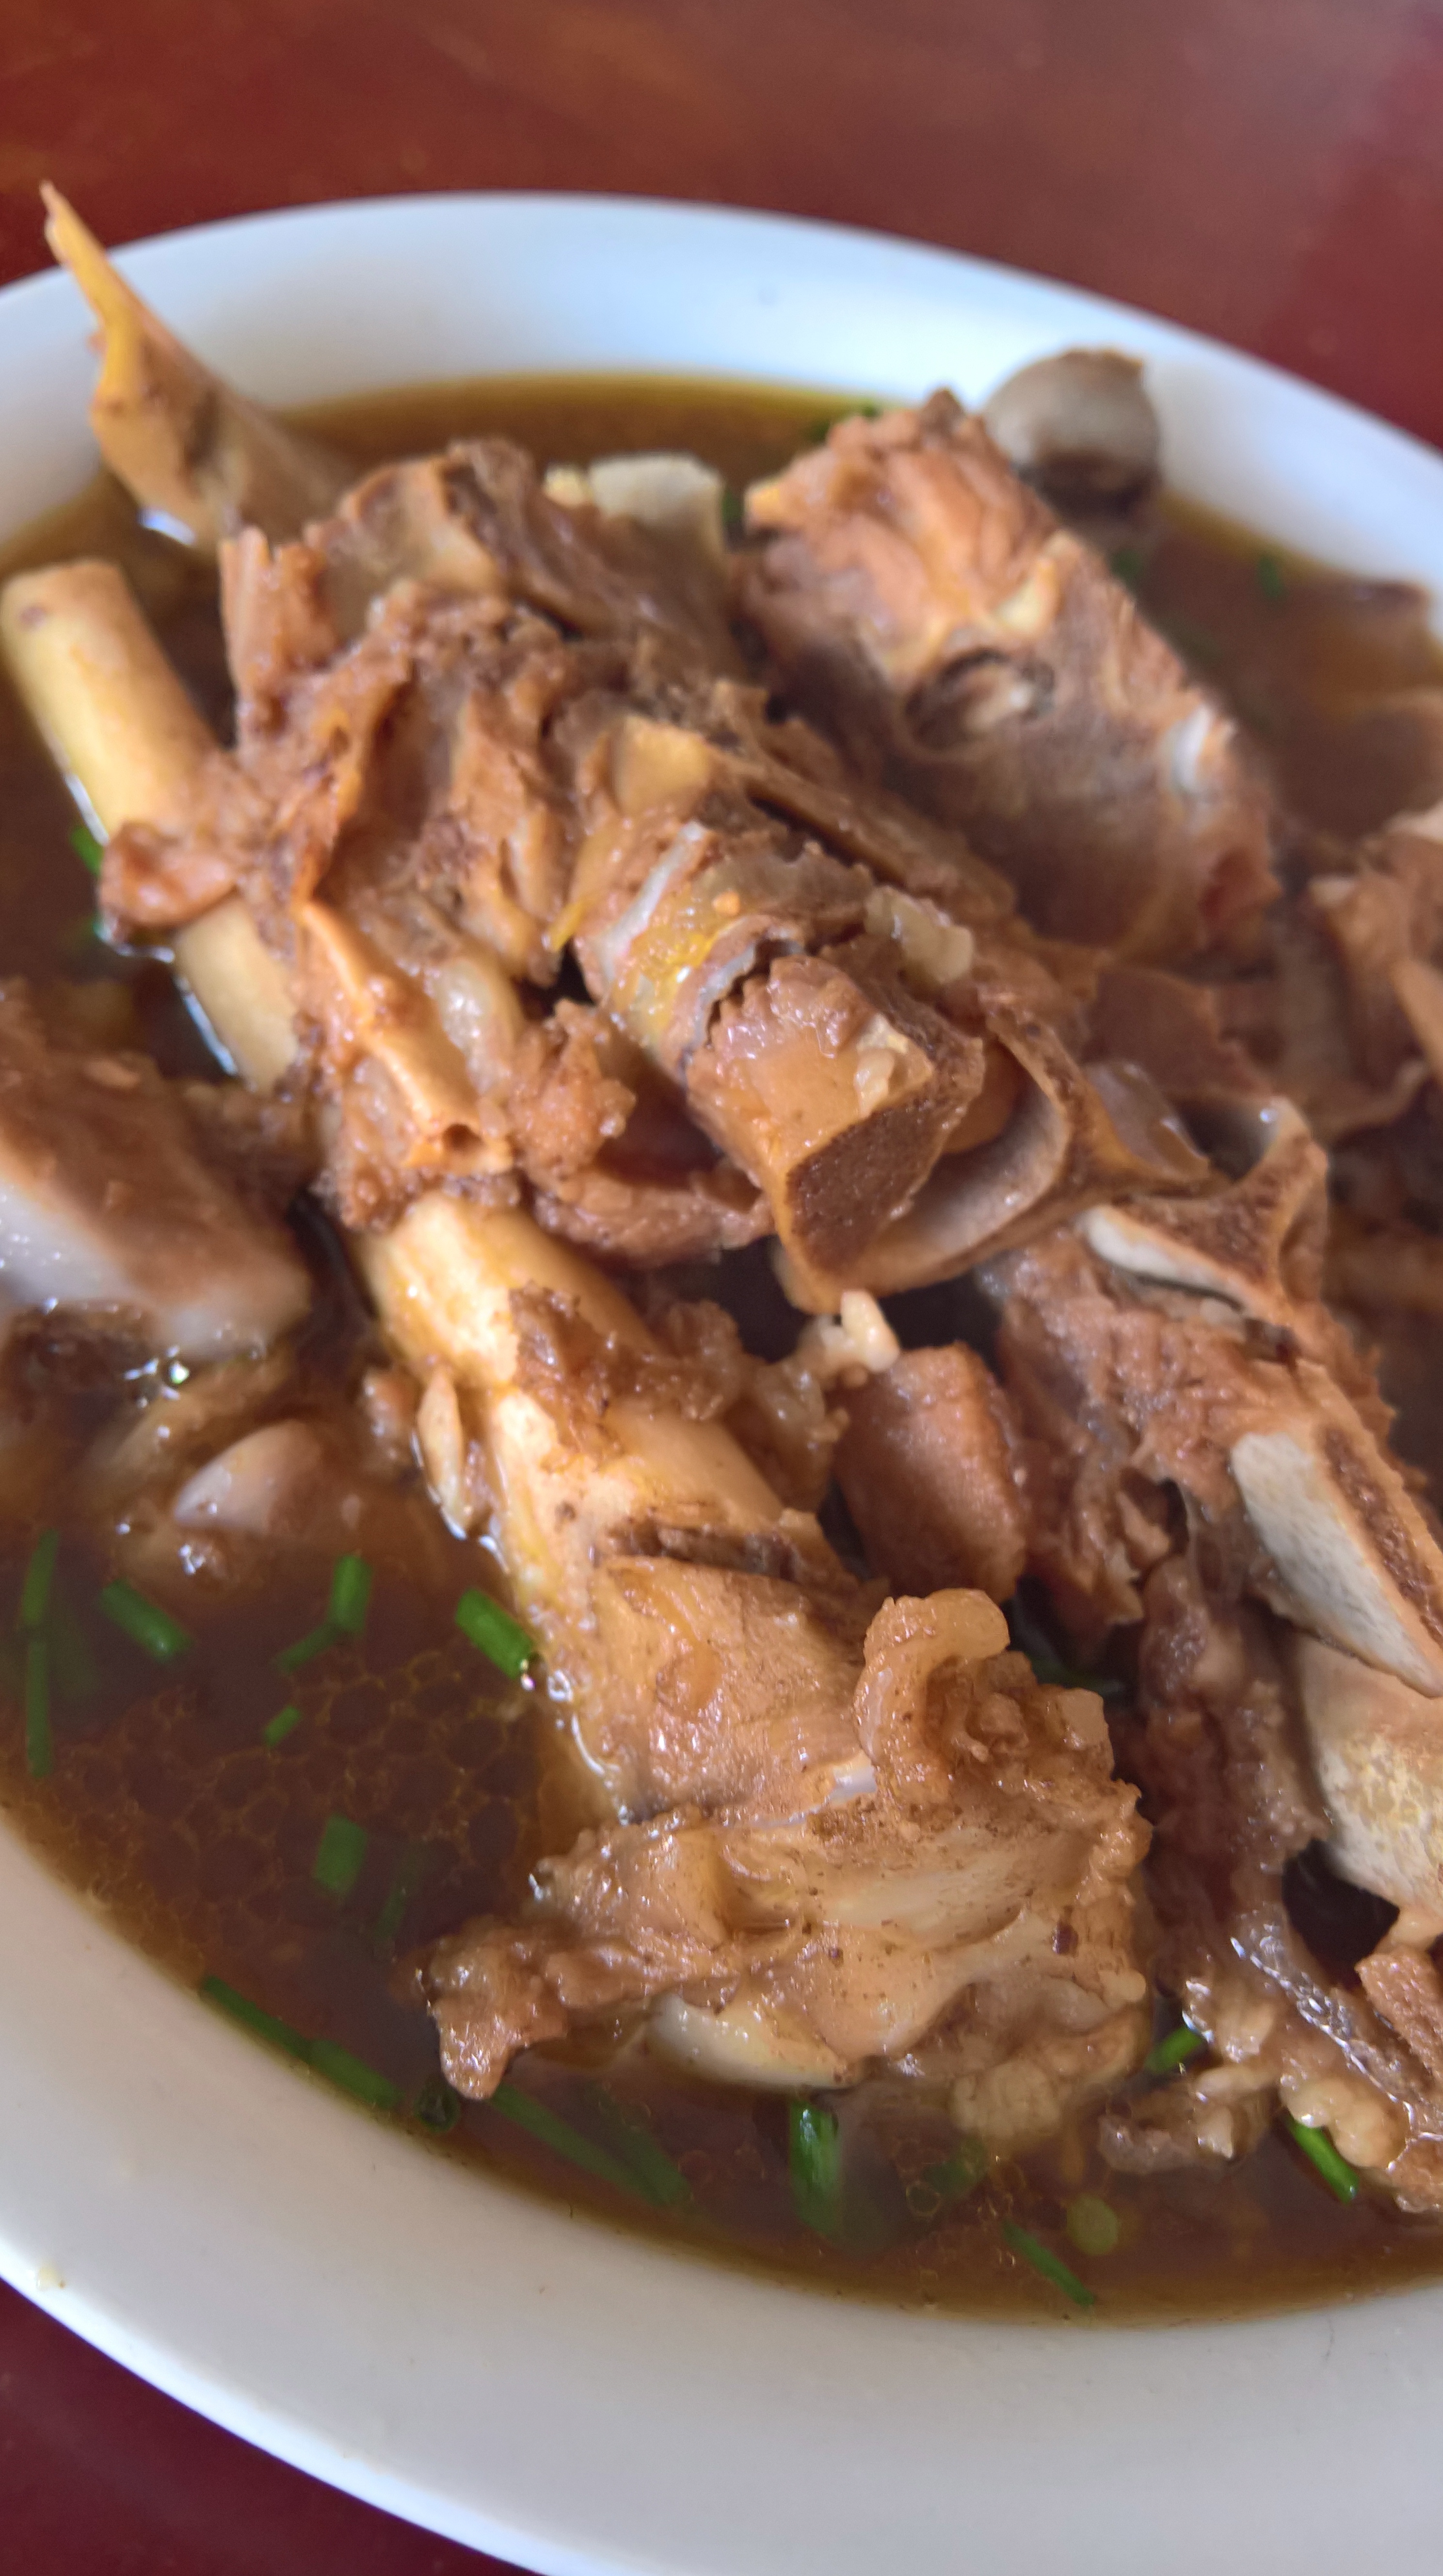
dish, food, produce, meat, cuisine, beef, soup, noodle, asian food, curry, thai food, gravy, pot roast